Bogdan Tuszyński

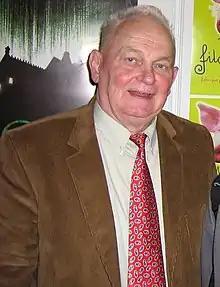
Tuszyński in August 2007

Bogdan Romuald Tuszyński (4 July 1932 – 1 January 2017) was a Polish sports journalist, reporter and historian. He was best known for his sports report "Studio S-13" of the Polskie Radio, beginning in 1970. Born in Łódź, he began his career as an editor of "Przegląd Sportowy" (1951–1952), before moving to Polskie Radio in 1953, departing from the radio broadcaster in 1981. He also reported on the Peace Race annually. He published approximately thirty books between 1975 and 2009.